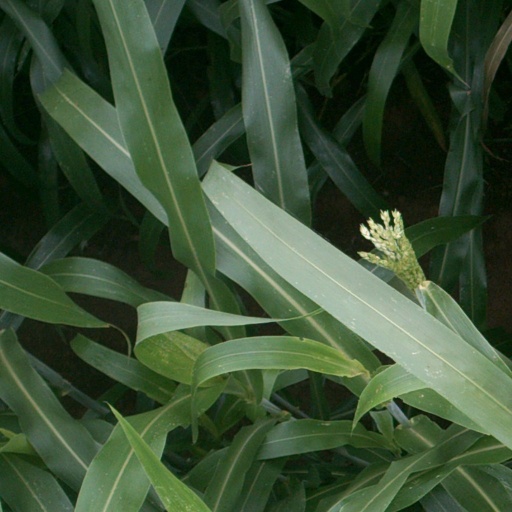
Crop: sorghum